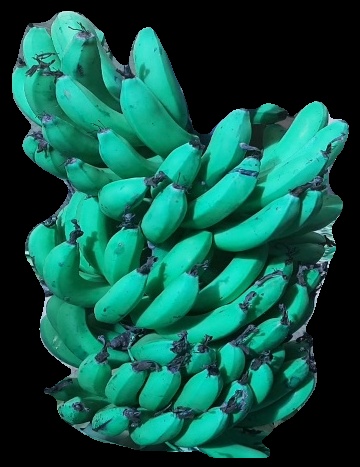
Variety: pachbale
Grade: grade3